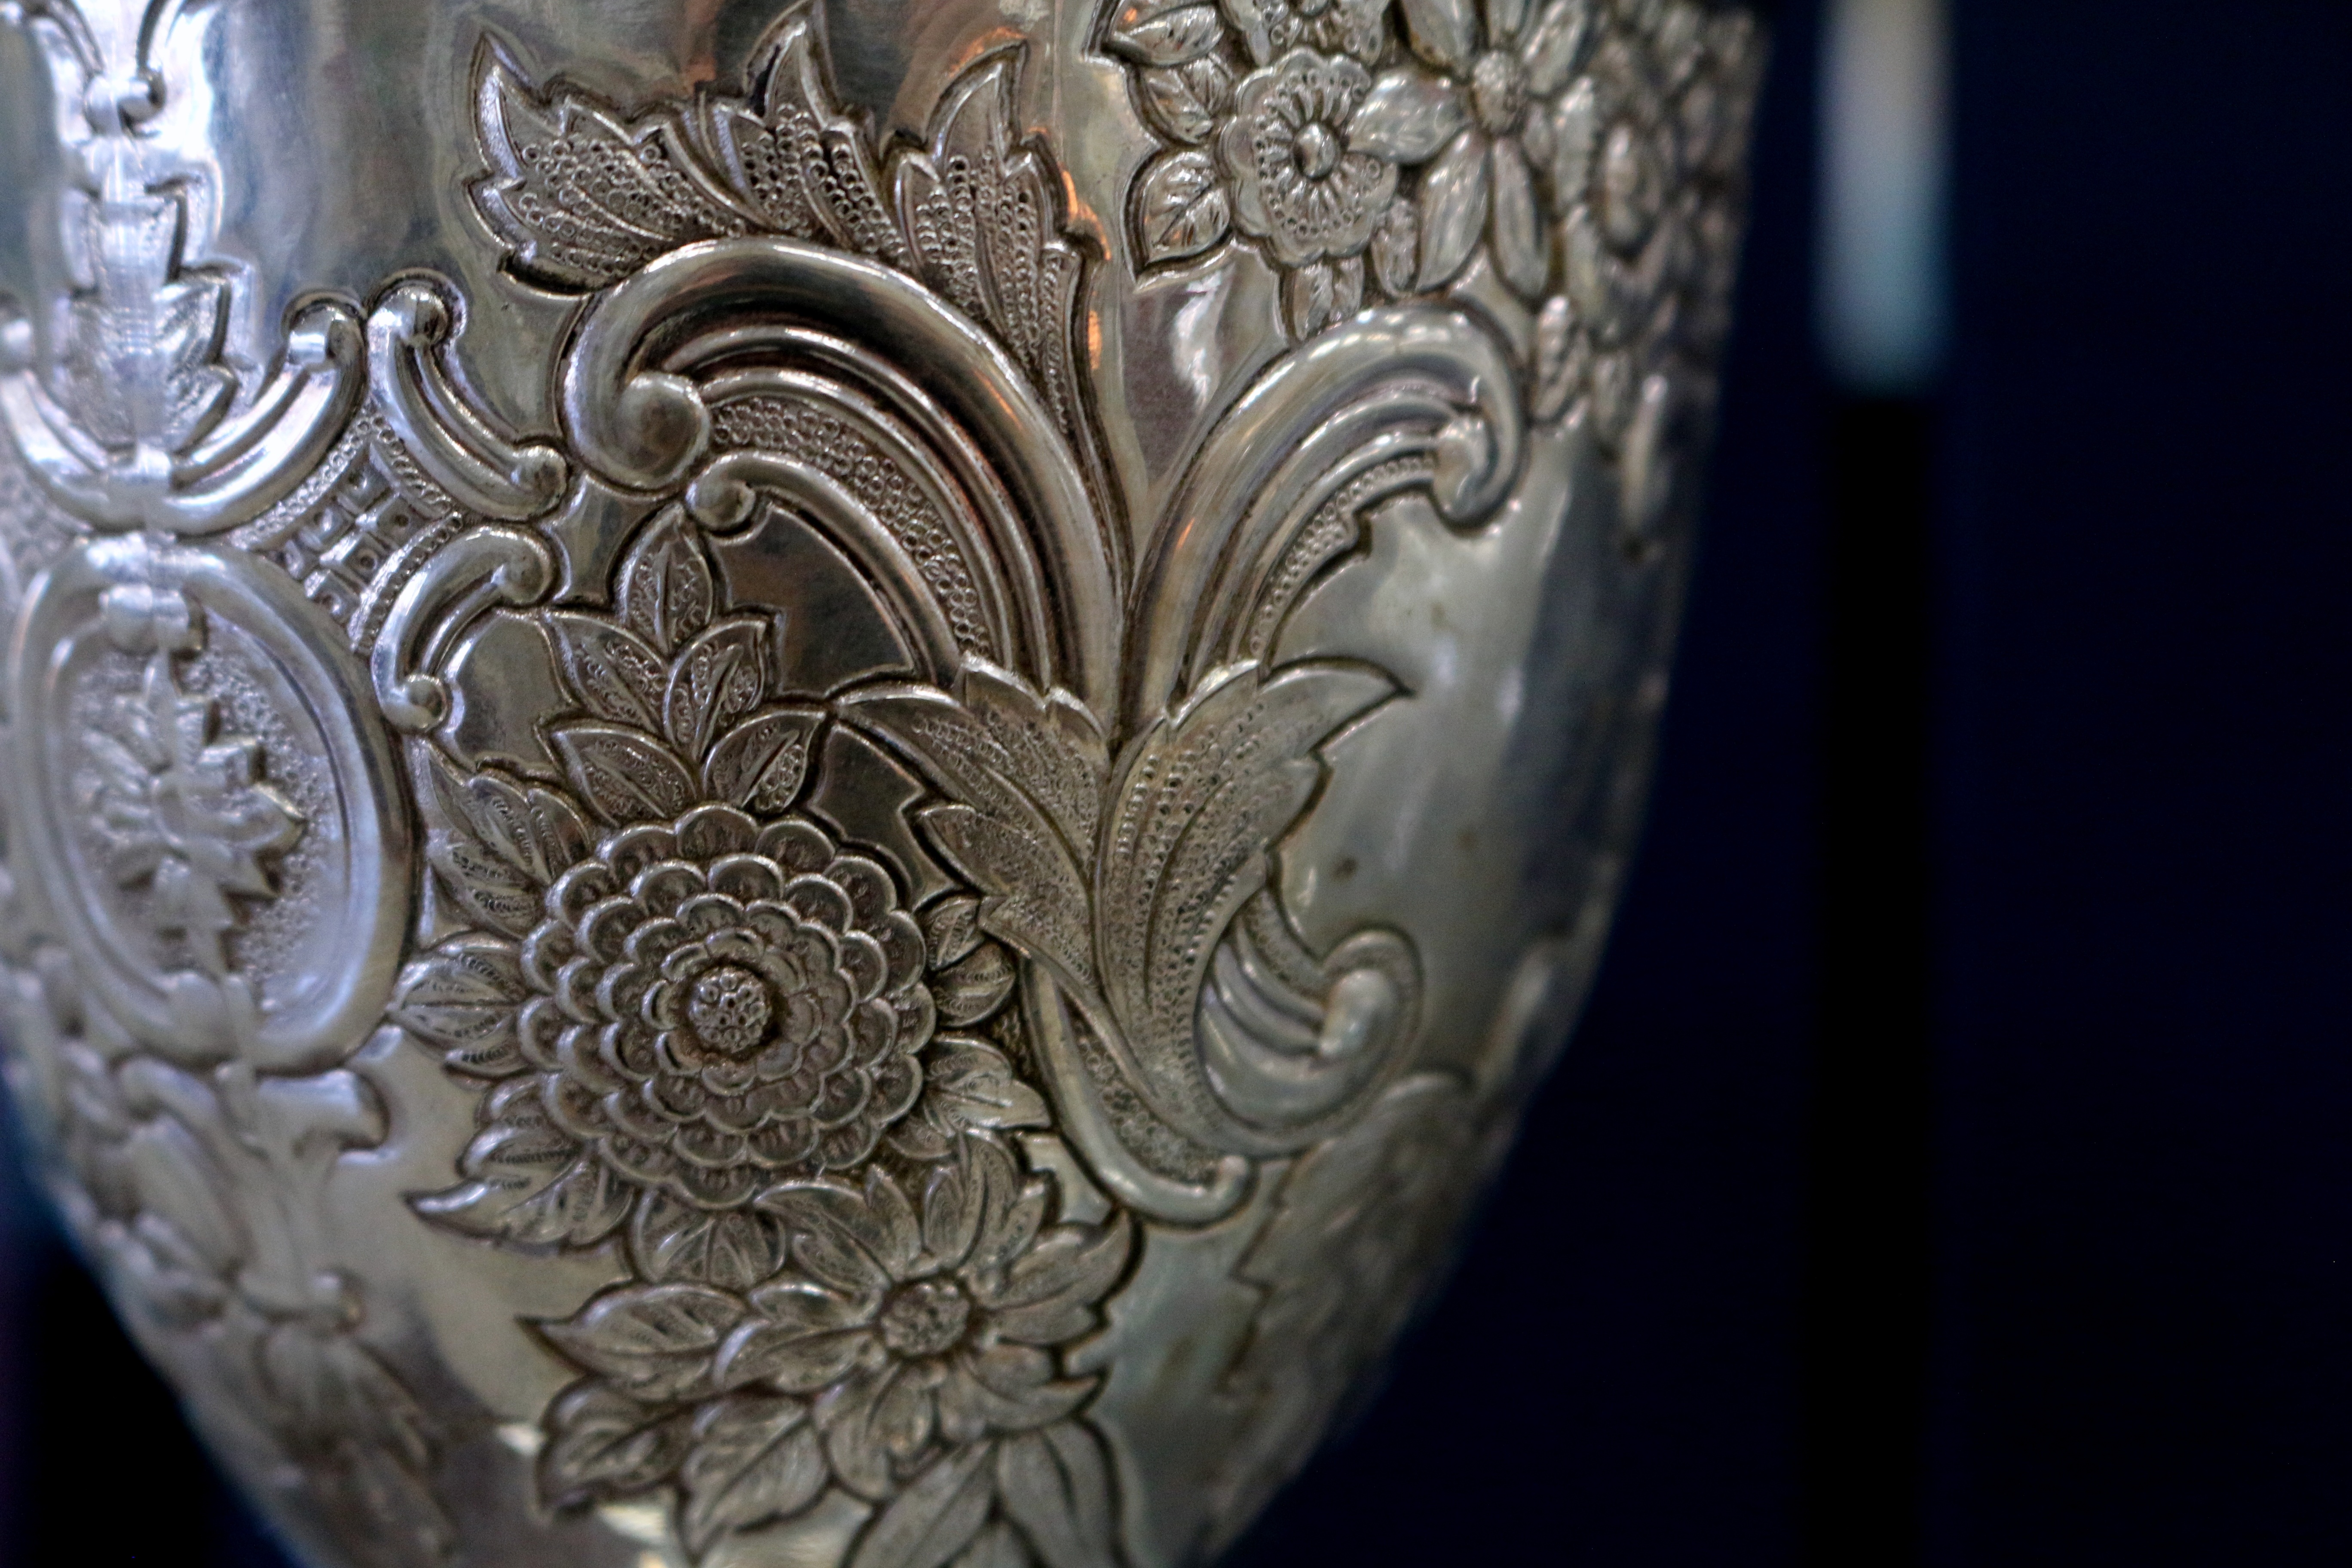
metal, silver, goblet, carving, etched, engraved